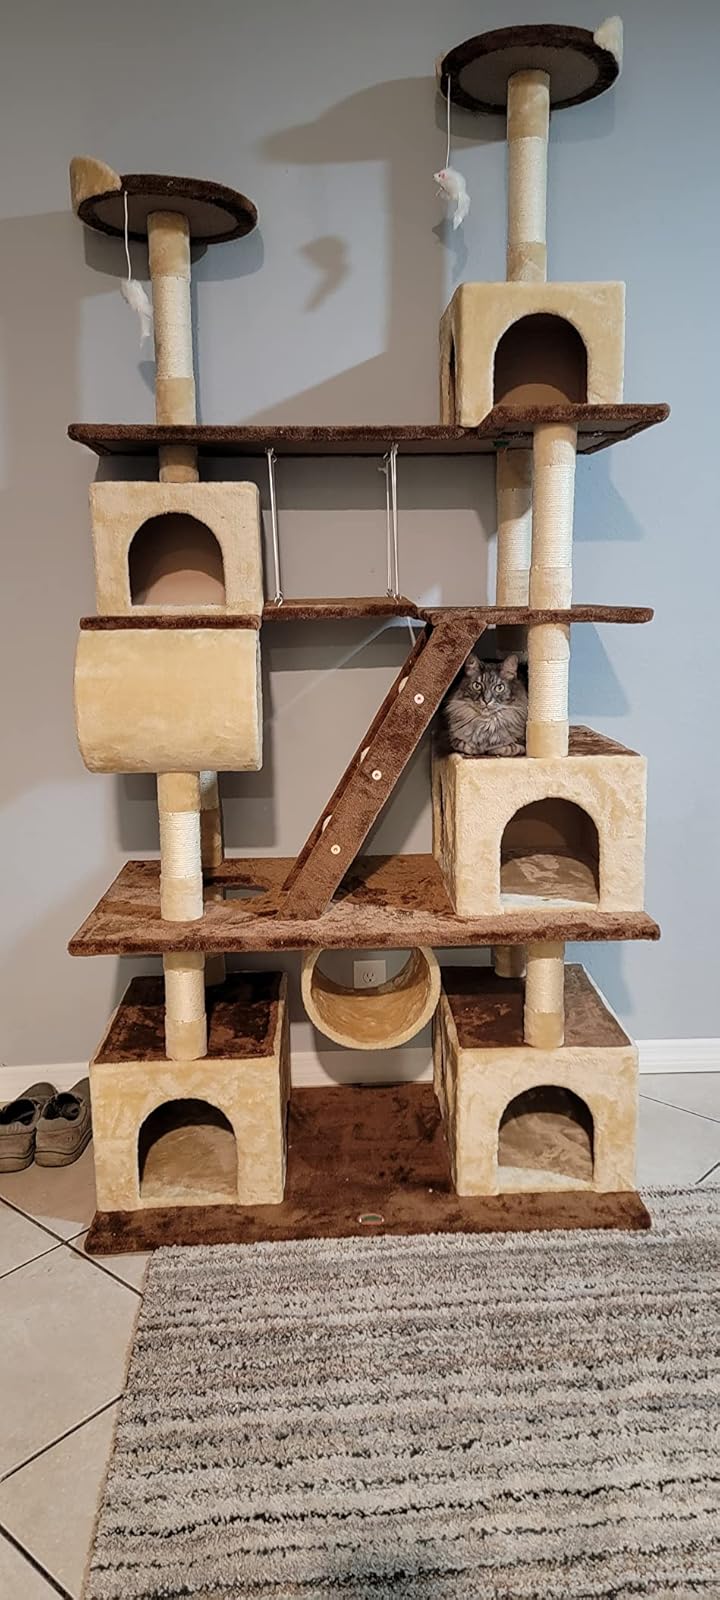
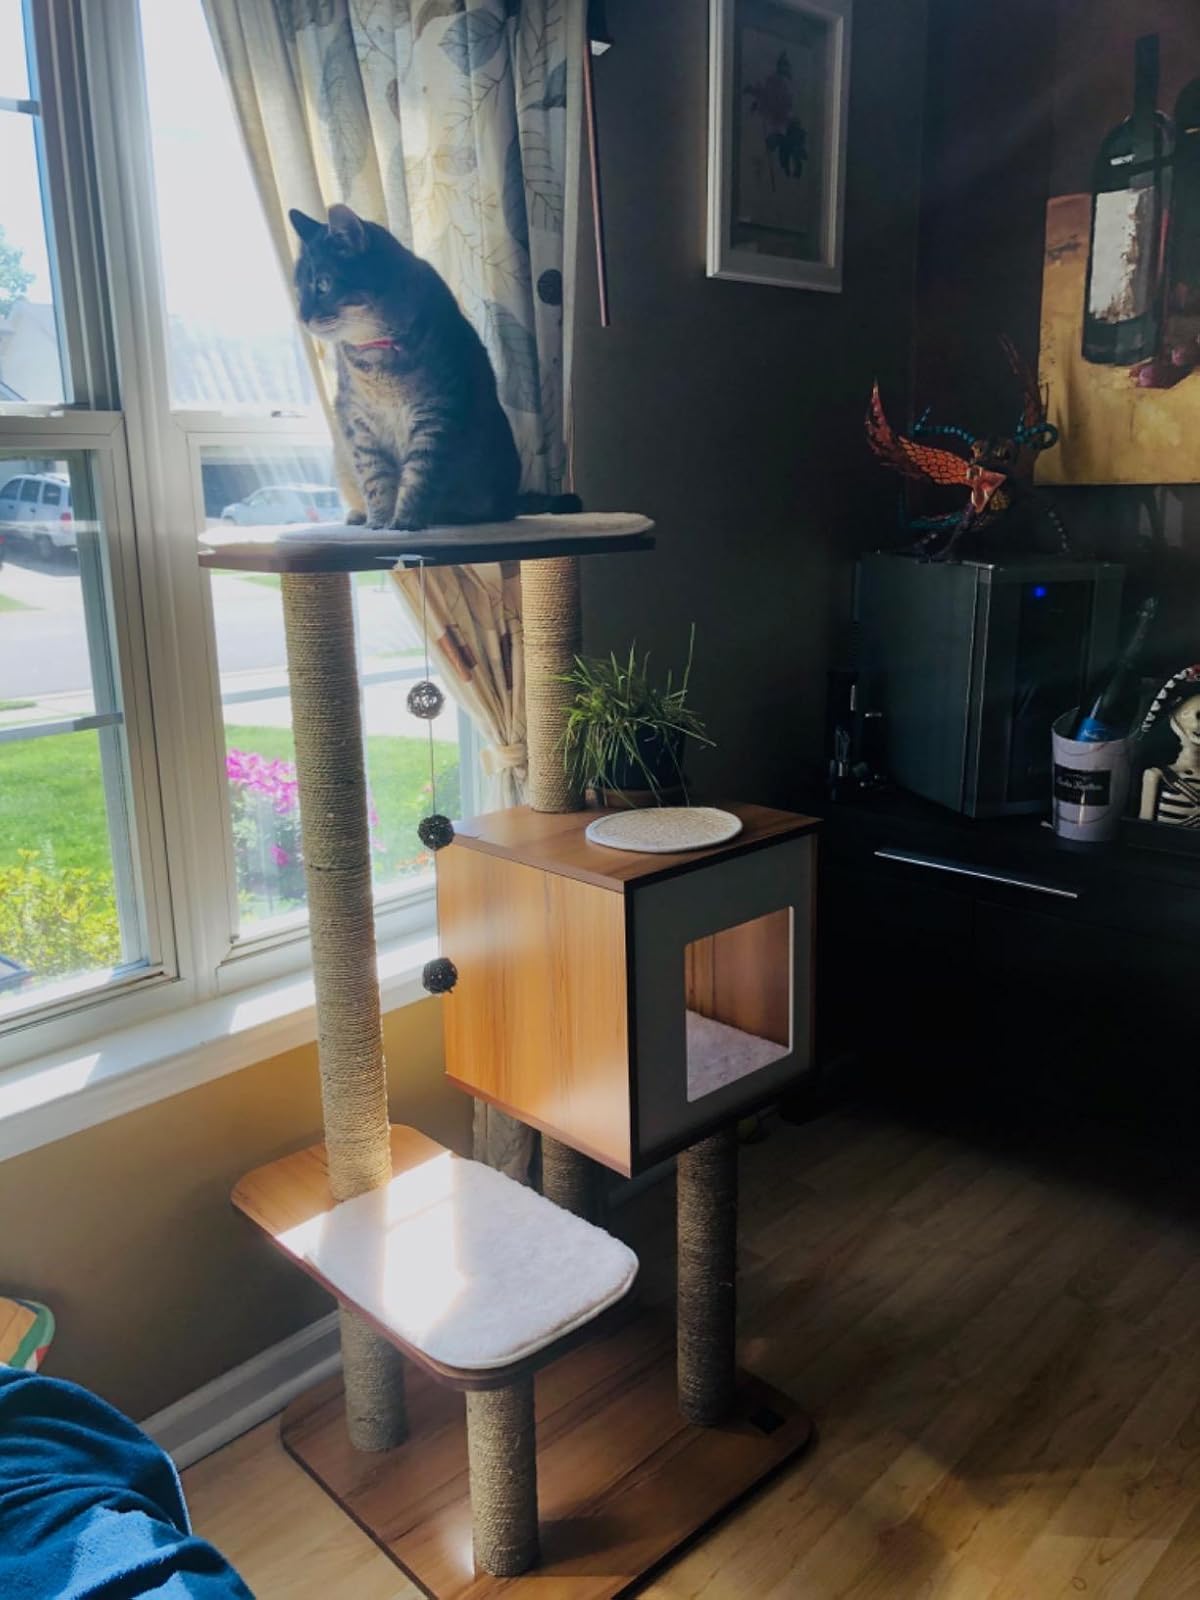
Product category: items_cat tree
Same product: no